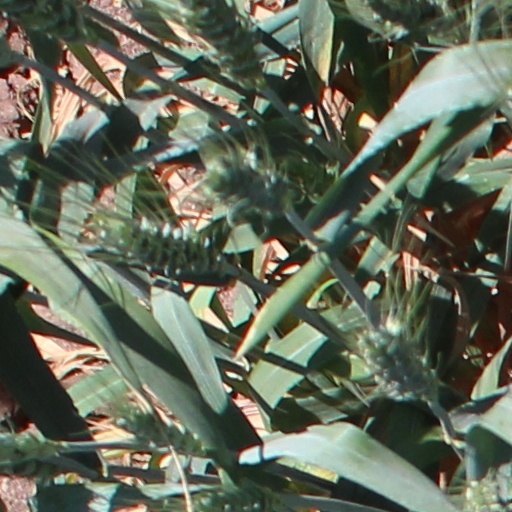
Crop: wheat